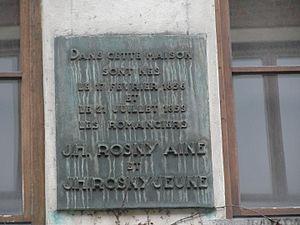
Plaquette mentionnant la naissance des frères écrivains JH Rosny dans cette maison, sise 77 rue du Marché au Charbon, Bruxelles
J.-H. Rosny est le pseudonyme commun des frères Joseph Henri Honoré Boex et Séraphin Justin François Boex, tous deux nés à Bruxelles.
Cet article recense le patrimoine immobilier protégé à Bruxelles-ville. Le patrimoine immobilier protégé fait partie du patrimoine culturel en Belgique.